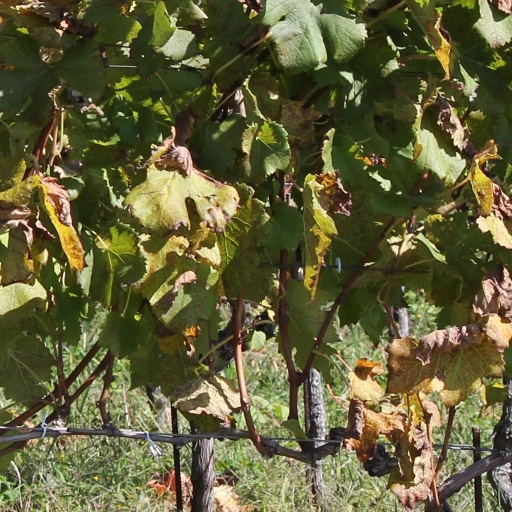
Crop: grape